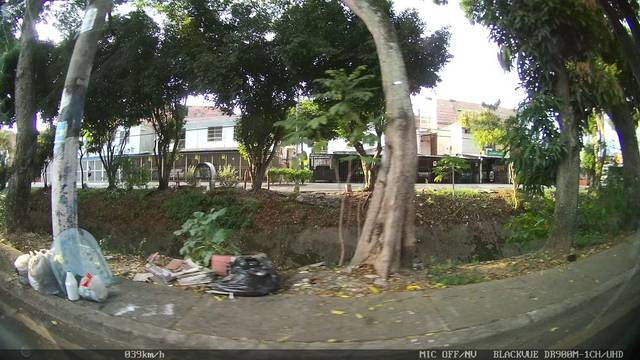
Region: Colombia
Coordinates: 3.469, -76.491